Wat Umong

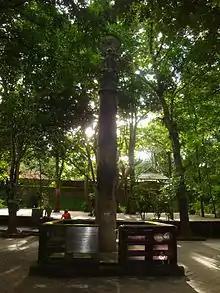
Replica of Ashok pillar at Wat Umong in Chiang Mai, Thailand, said to date 13th century. It shows the establishment of buddhism by Lanna Dynasty's King Mangrai in northern Thailand. According to historian Nayanjot Lahiri, it actually dates to a few decades ago.

The temple was built in 1297 by King Mangrai of the Lan Na dynasty.